LKAB Malmtrafik

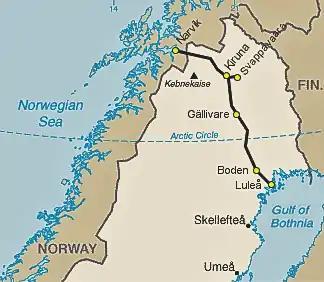
Map of the Ore Line and the Ofoten Line

In December 1991, LKAB stated that they wanted to take over the operation of the ore trains from NSB and SJ. At the time, they were paying 0.15 Swedish krona (SEK) per tonne kilometer in Sweden and 0.30 Norwegian krone (NOK) per tonne kilometer in Norway, while comparable rates abroad were between SEK 0.03 and 0.10 per tonne kilometer. While SJ had several times during the 1980s agreed to reduce their rates, NSB had not offered the same, and was making a profit of NOK 60 to 70 million per year. LKAB stated that they, by taking over operations themselves, could save SEK 200 million per year. In addition, they stated that they could save between SEK 50 to 100 million in auxiliary fields. LKAB had sent an application to Swedish authorities for permission to take over operations, and had received positive feedback from SJ. NSB, on the other hand, did not support a solution where they did not operate the trains themselves. LKAB stated that if an agreement with NSB could not be reached, they would shift all their transport to the Port of Luleå.